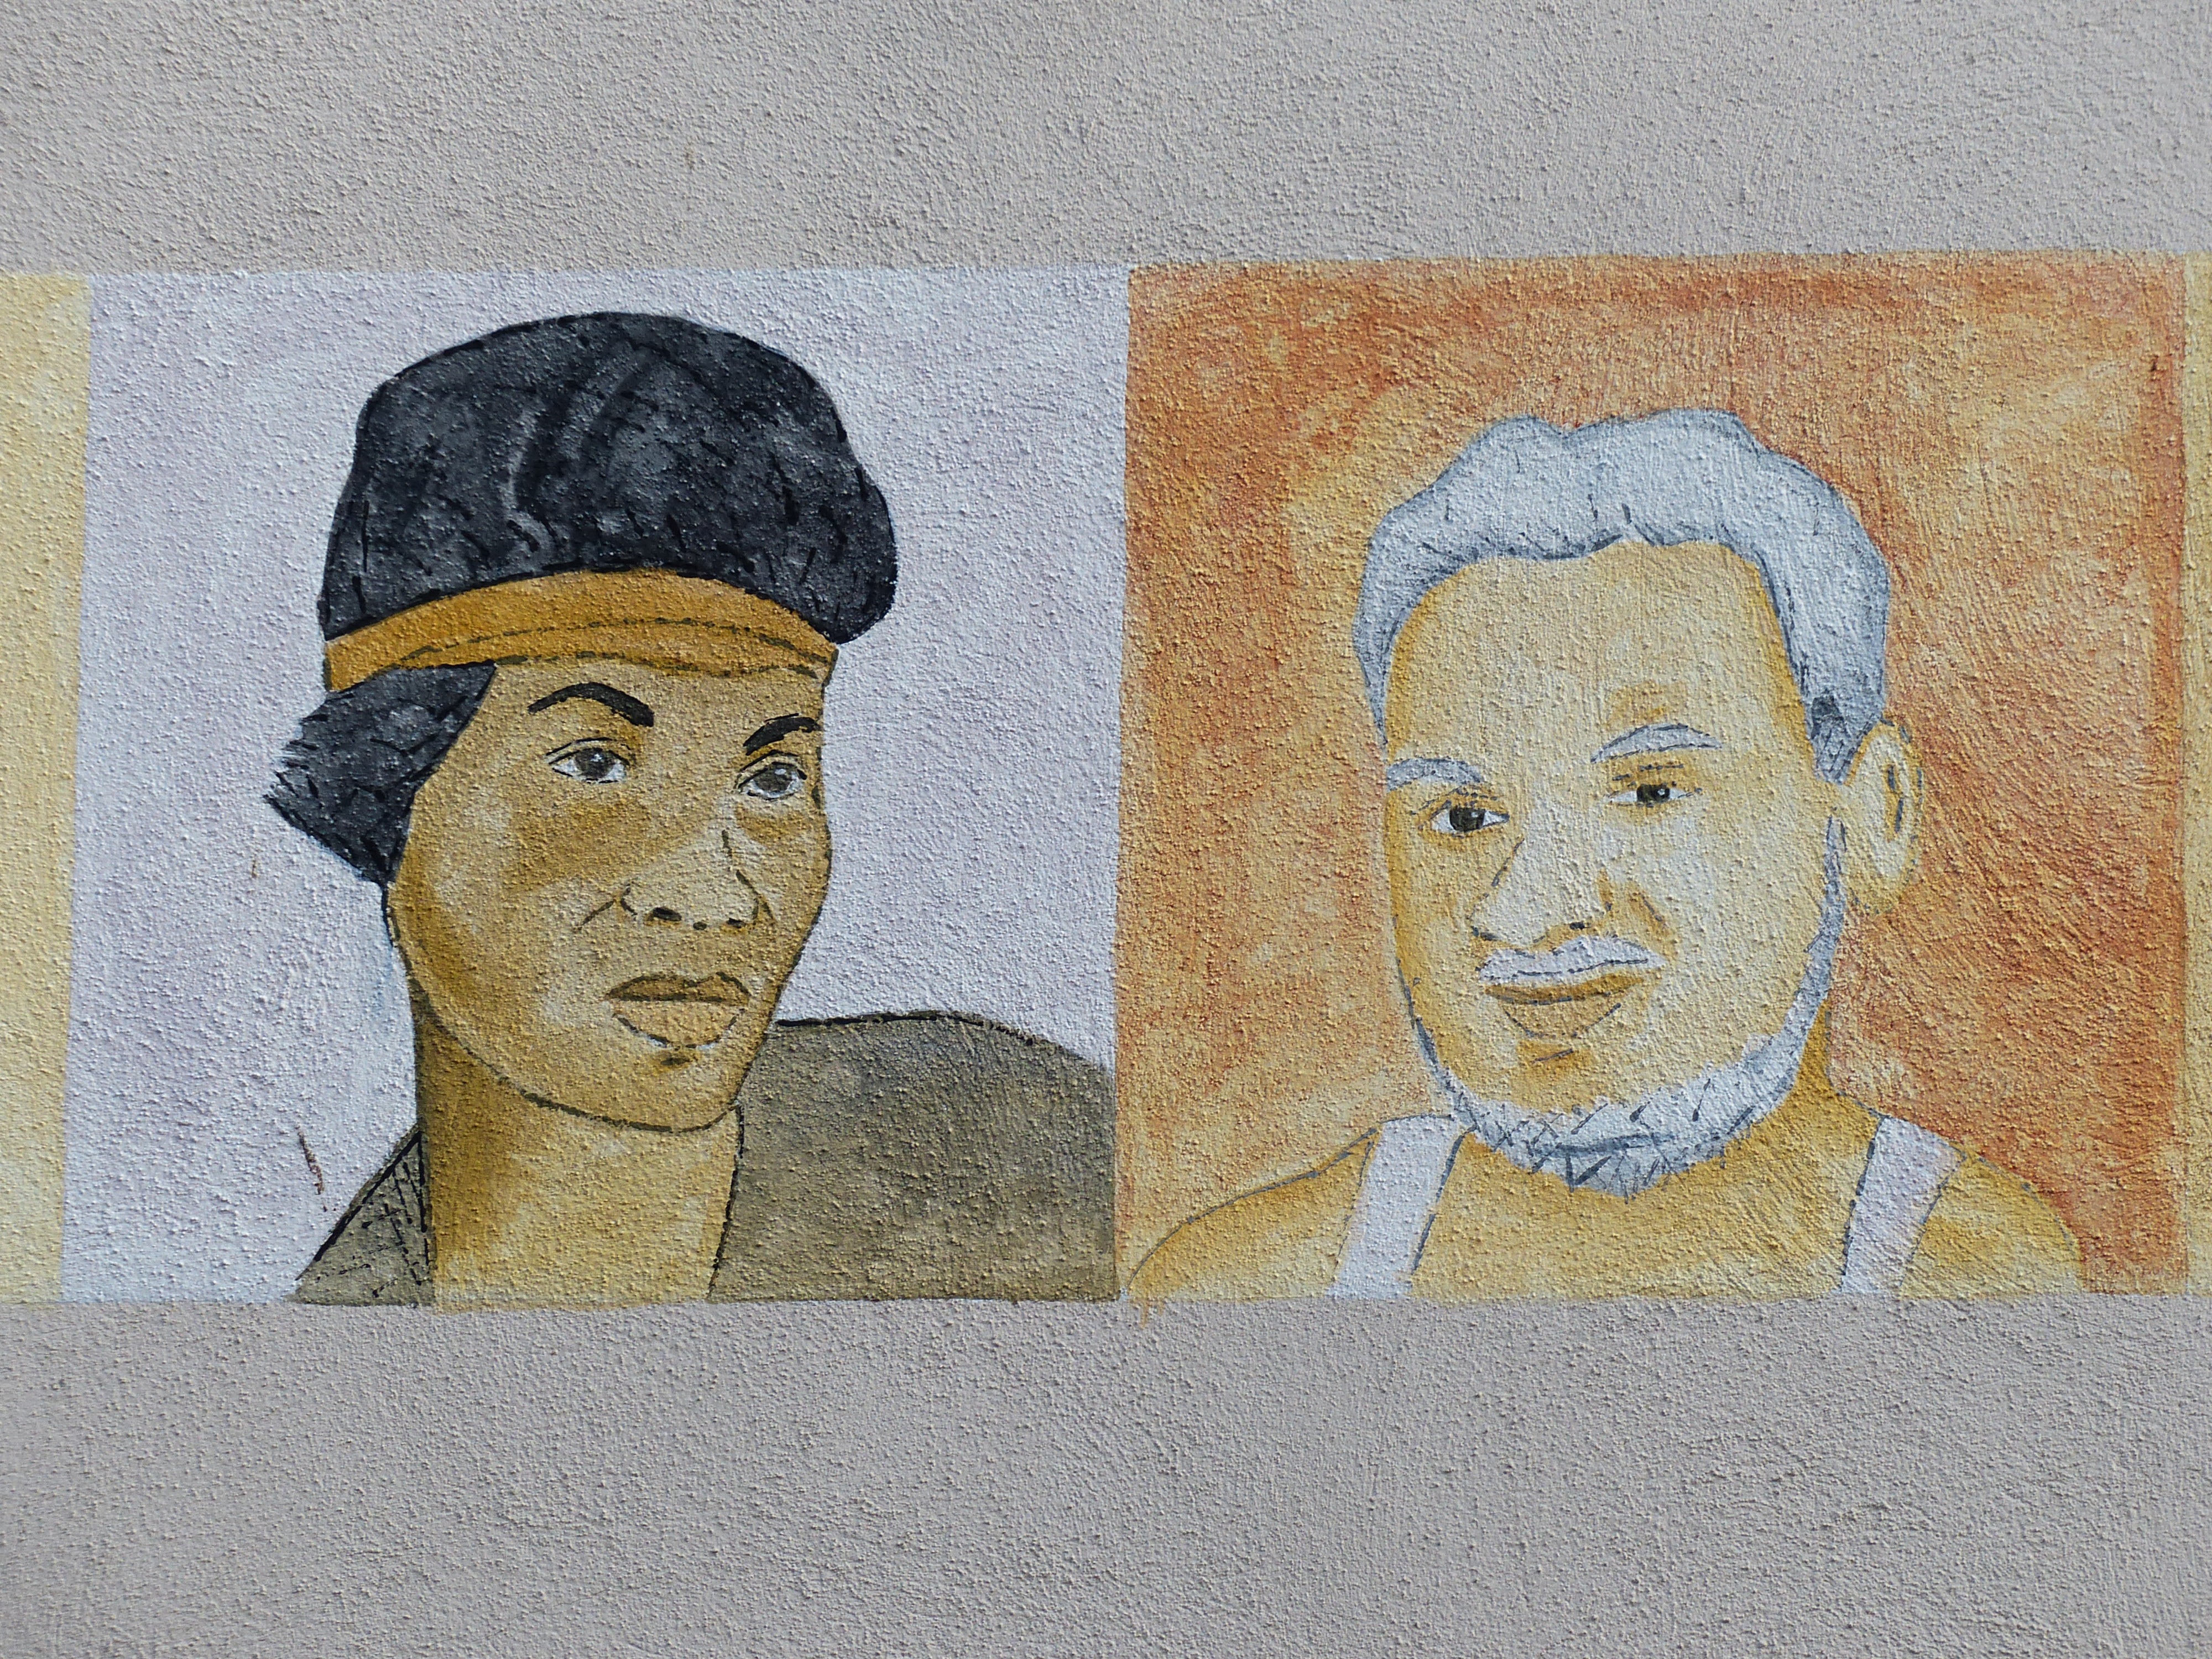
portrait, painting, men, art, sketch, drawing, illustration, portraits, painted, image, faces, cultures, personal, modern art, foreigners, externally